Question: Please indicate a possible affordance area of the cup that can be used for holding
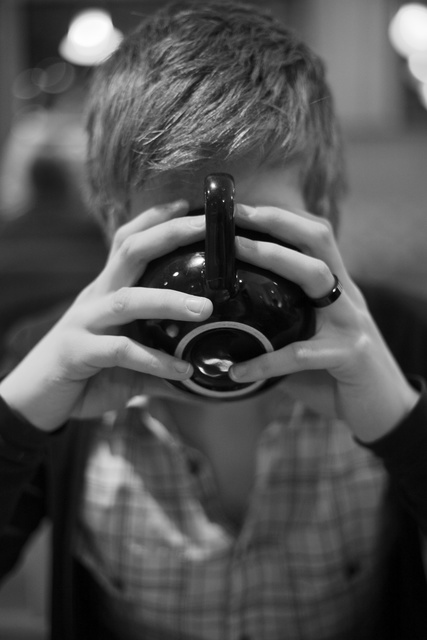
Answer: [129, 163.5, 343, 408.5]